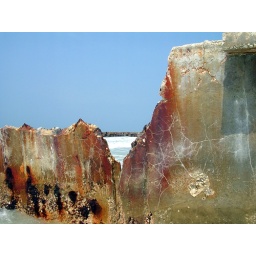
Part of an old dock or building or something at a beach in Florida.